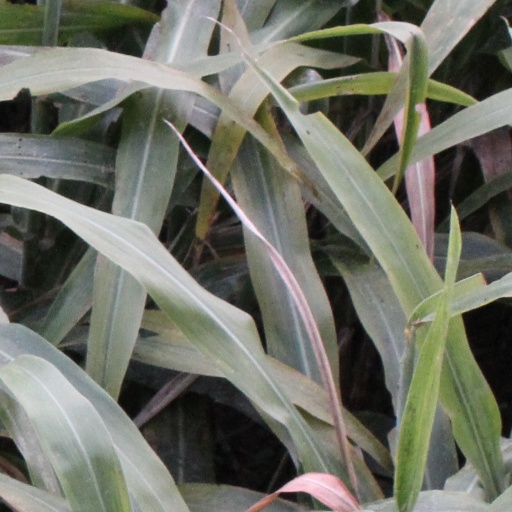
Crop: sorghum